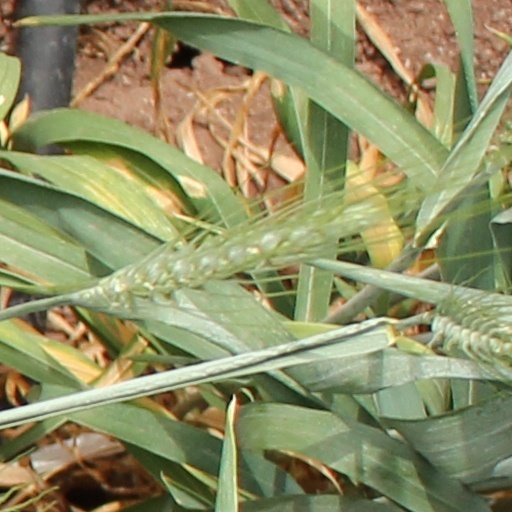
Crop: wheat